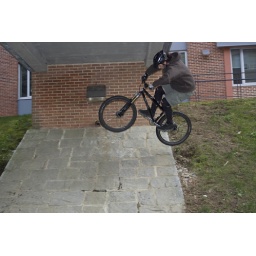
Anders popping the rataining wall under a bridge